EBCDIC

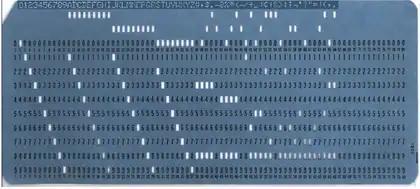
Punched card with the Hollerith encoding of the 1964 EBCDIC character set. Contrast at the top is enhanced to show the printed characters. The "number" punches (0–9) directly translate to the lower 4 bits of EBCDIC, though the upper 4 bits of EBCDIC are more complex.

EBCDIC was devised in 1963 and 1964 by IBM and was announced with the release of the IBM System/360 line of mainframe computers. It is an eight-bit character encoding, developed separately from the seven-bit ASCII encoding scheme. It was created to extend the existing Binary-Coded Decimal (BCD) Interchange Code, or BCDIC, which itself was devised as an efficient means of encoding the two "zone" and "number" punches on punched cards into six bits. The distinct encoding of 's' and 'S' (using position 2 instead of 1) was maintained from punched cards where it was desirable not to have hole punches too close to each other to ensure the integrity of the physical card.